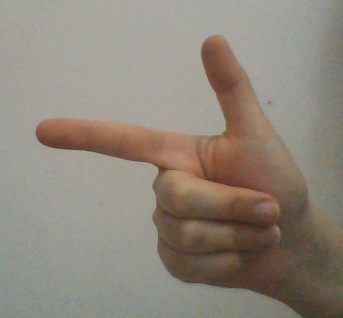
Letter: yaa